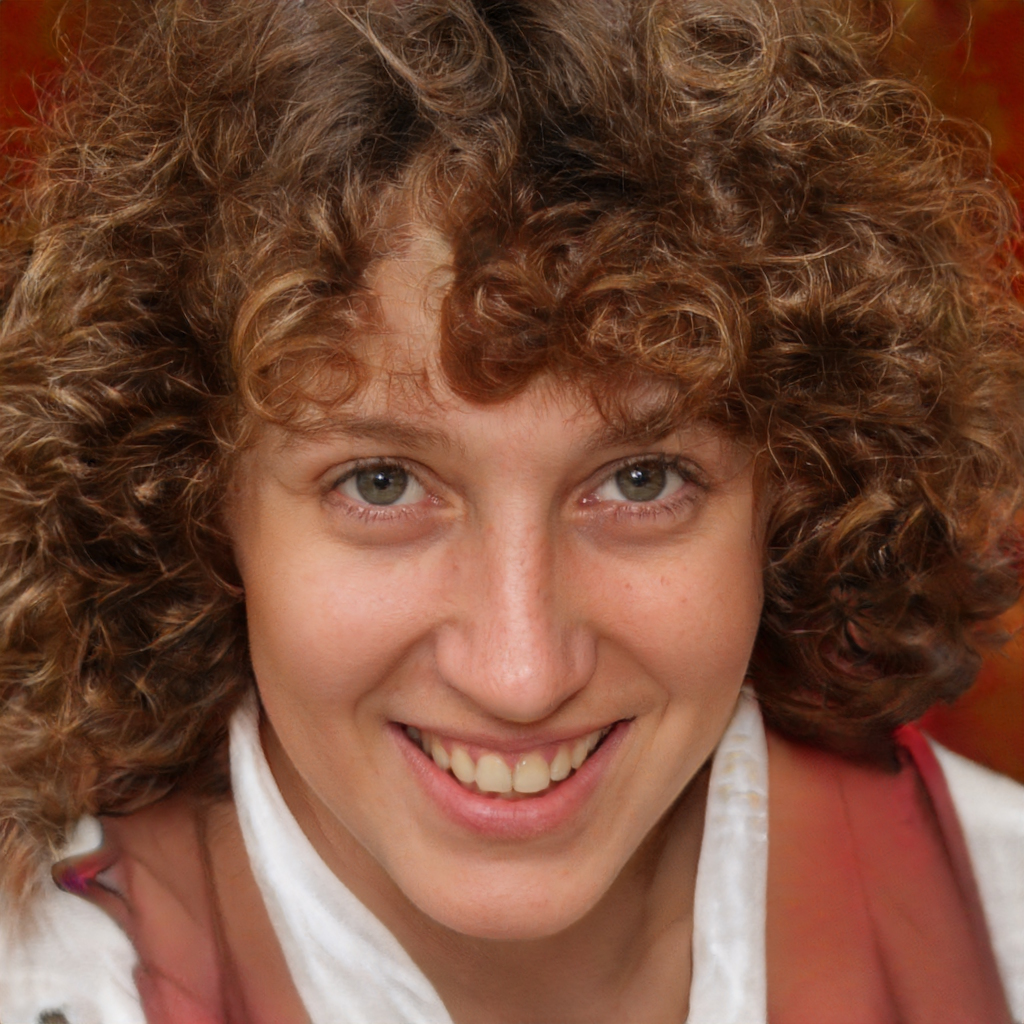
Gender: Female